Describe the emotion expressed in this image:  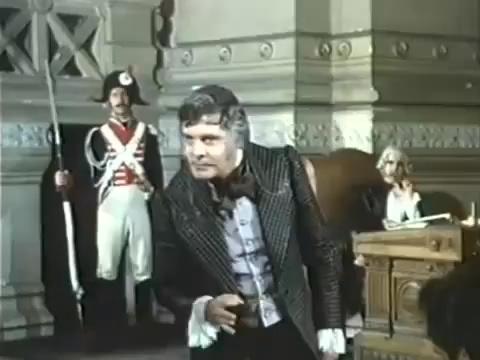
This person displays Suffering, valence and arousal with low intensity.